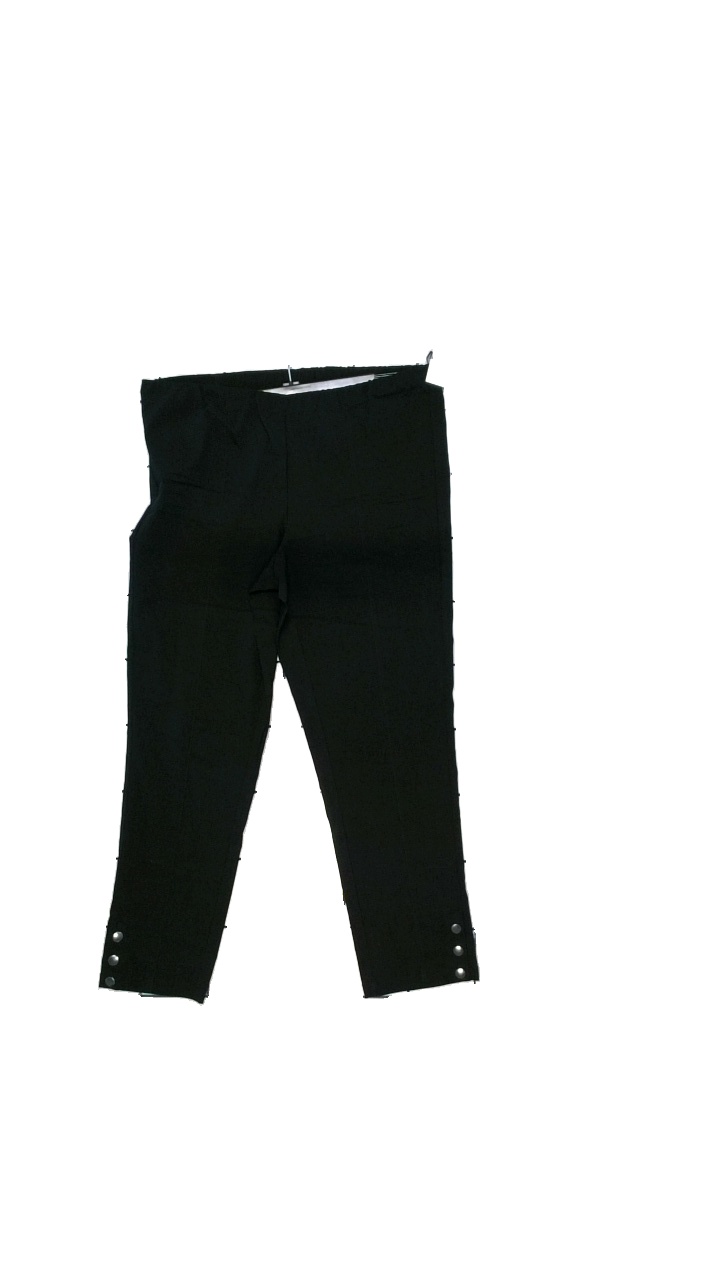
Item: Trousers (Ladies)
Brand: Isolde
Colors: Black
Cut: Regular
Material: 60% polyamide, 34% viscose, 6% elastane
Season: All
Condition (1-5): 5
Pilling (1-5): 4
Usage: Reuse
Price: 100-150